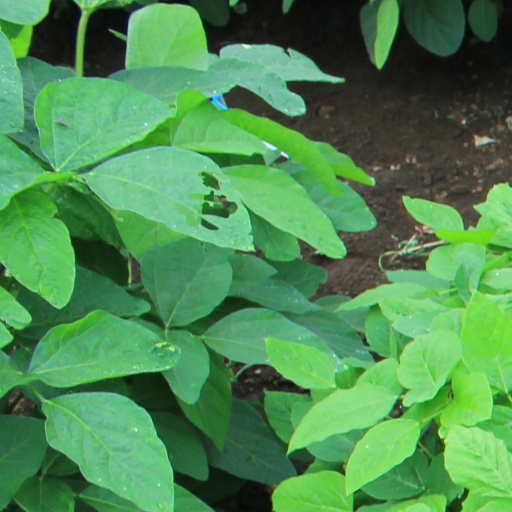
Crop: soybean